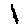
Label: 1